Three Gorges Dam

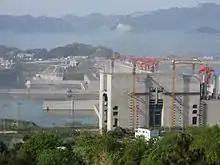
The "ship lift", a kind of elevator, can lift vessels of up to 3,000 tonnes in a fraction of the time required to transit the staircase locks.

In addition to the canal locks, there is a ship lift, a kind of elevator for vessels. The ship lift can lift ships of up to 3,000 tons. The vertical distance traveled is , and the size of the ship lift's basin is . The ship lift takes 30 to 40 minutes to transit, as opposed to the three to four hours for stepping through the locks. One complicating factor is that the water level can vary dramatically. The ship lift must work even if water levels vary by on the lower side, and on the upper side.